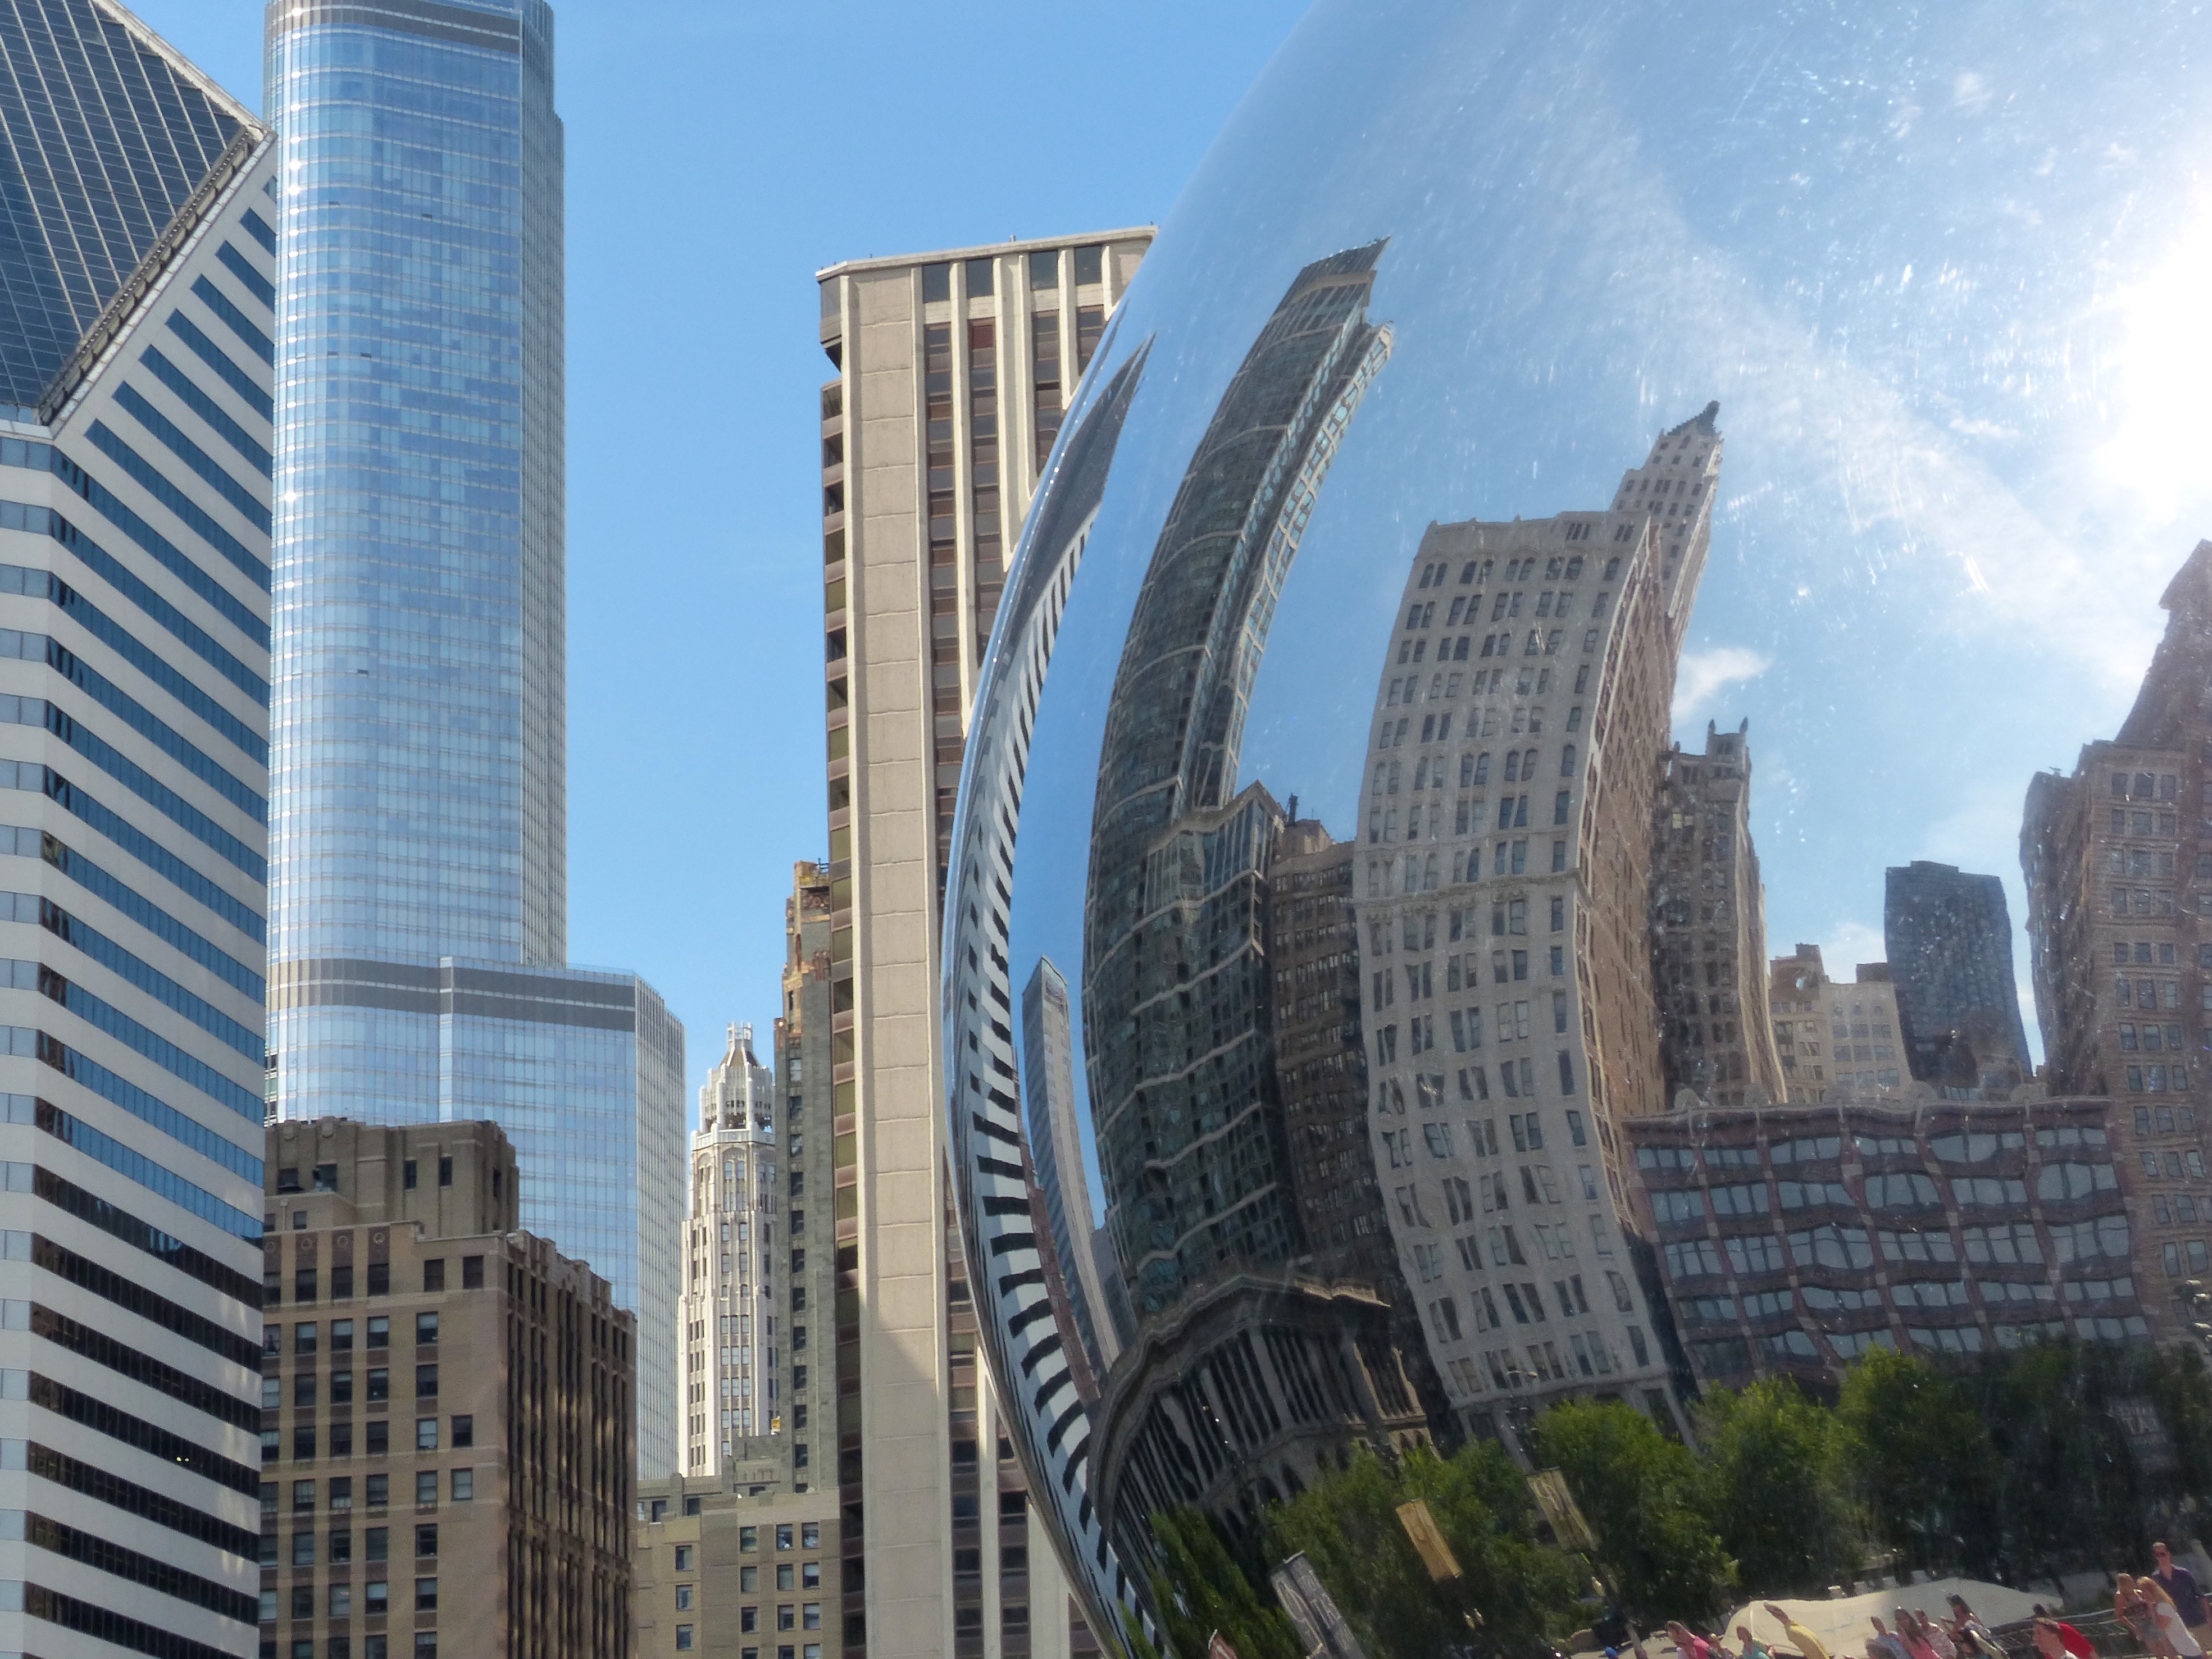
architecture, skyline, city, skyscraper, cityscape, downtown, summer, travel, reflection, tower, park, usa, landmark, chicago, tourism, tower block, sculpture, art, skyscrapers, stainlesssteel, illinois, millennium, cloudgate, thebean, anishkapoor, metropolis, urban area, human settlement, metropolitan area